Blue Bird TC/2000

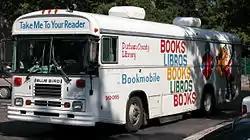
A 1998-2003 TC/2000 in use as a bookmobile.

The TC/1000 was a variant of the TC/2000 FE intended primarily for buyers who transported special-needs students. The vehicle was designed with a completely flat interior floor (to match the wheelchair capacity of a much larger bus). Shortened to a 132-inch wheelbase, the front-engine TC/1000 shares a nearly identical chassis configuration as the larger TC/2000. To eliminate wheel intrusion into the interior, the bus chassis used lower-profile 19.5-inch wheels. After 1998, Blue Bird revised the body of the TC/1000, squaring off the corners of the roofline.